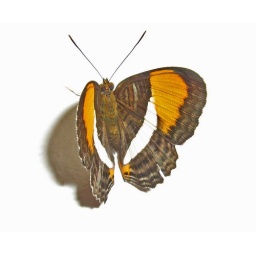
Flown in through the window and resting on a wall before disturbed by the attention of yours truly.